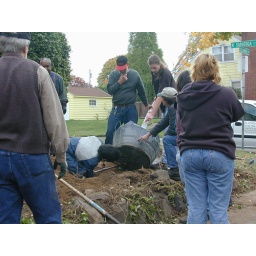
container tree in wire plastic basket